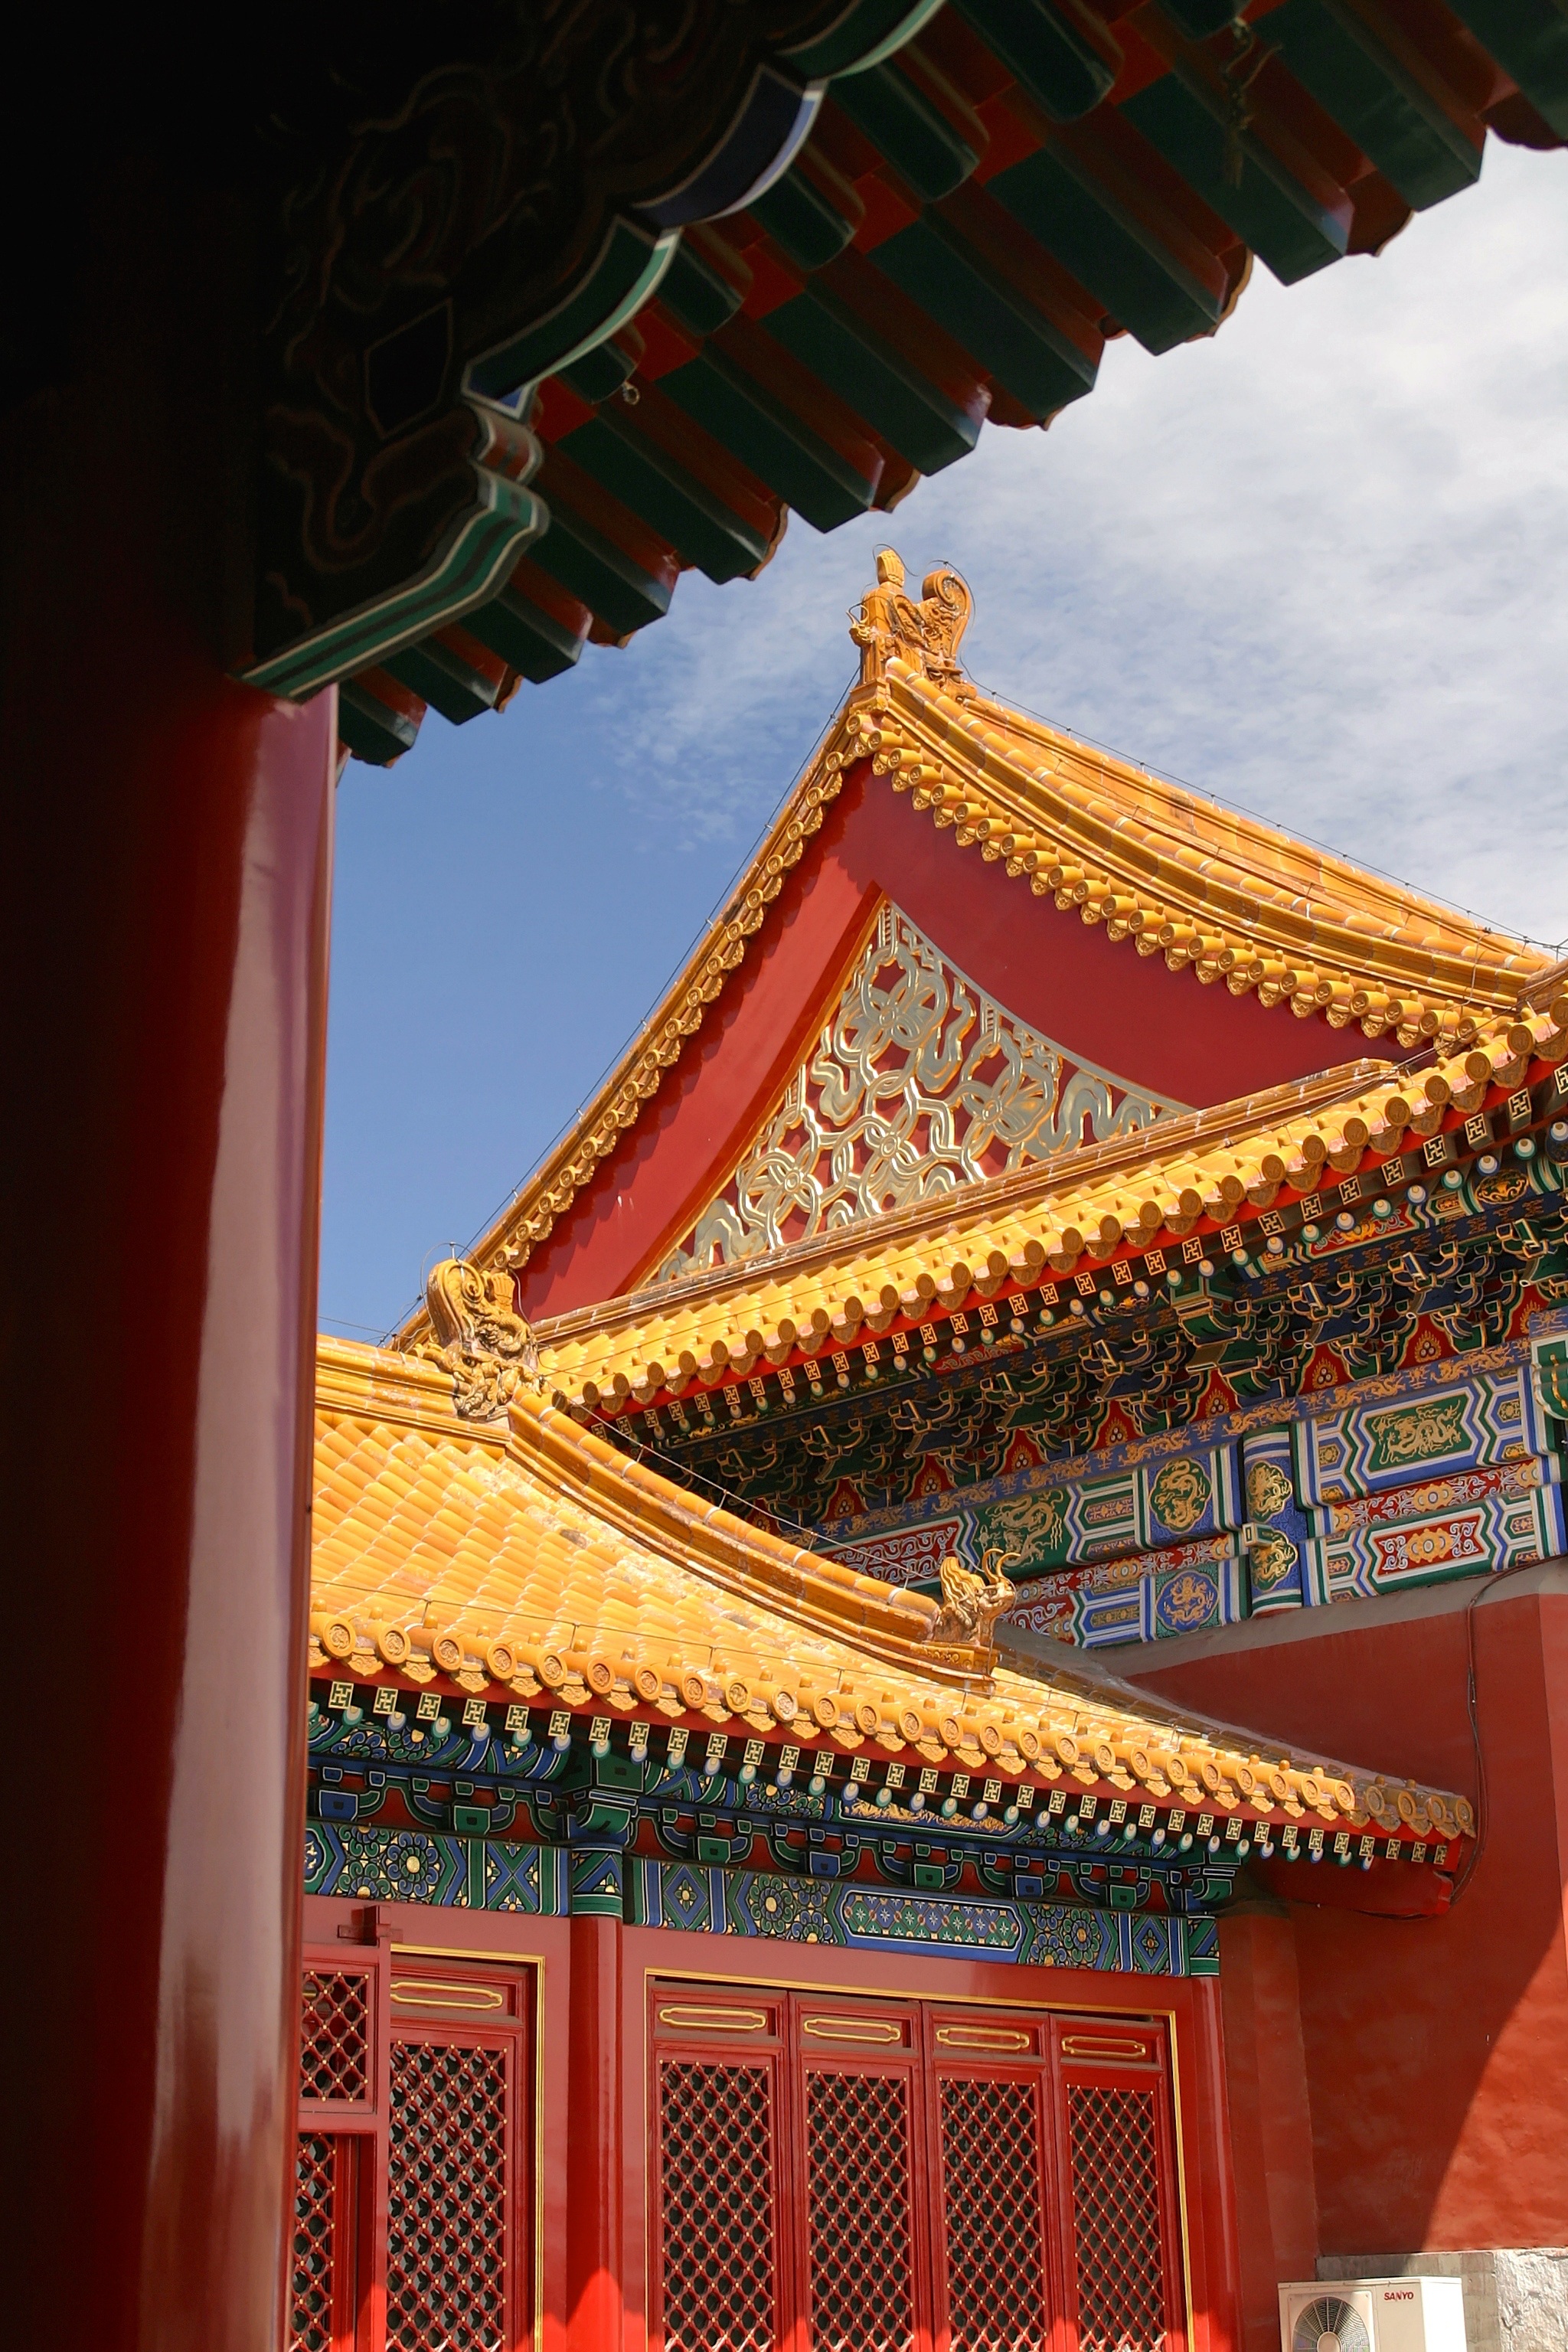
architecture, roof, building, palace, tower, place of worship, ornament, temple, beijing, shrine, dragon, china, chinese architecture, pagoda, wat, forbidden city, hindu temple, shinto shrine